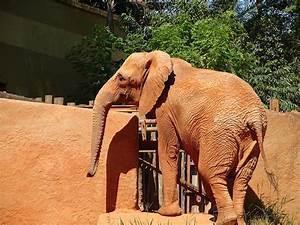
elephant